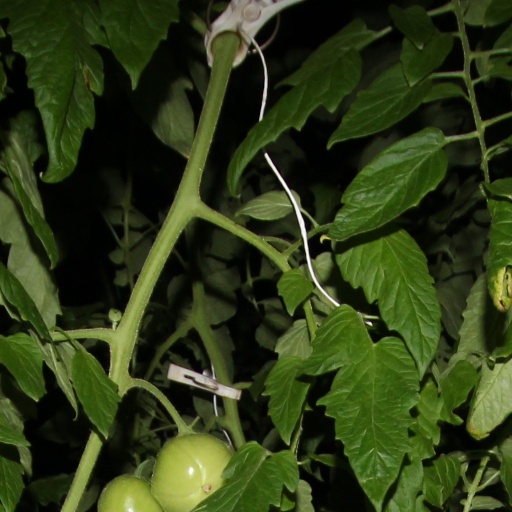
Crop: tomato